Infiltrator II

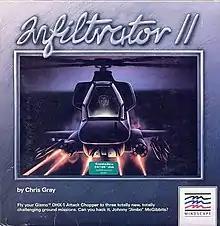

Infiltrator II (shown as Infiltrator Part II: The Next Day in-game and published as Infiltrator on the NES) is a video game developed by Chris Gray Enterprises and released in 1987 by Mindscape.